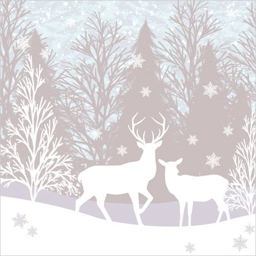
deer in invention from industry .